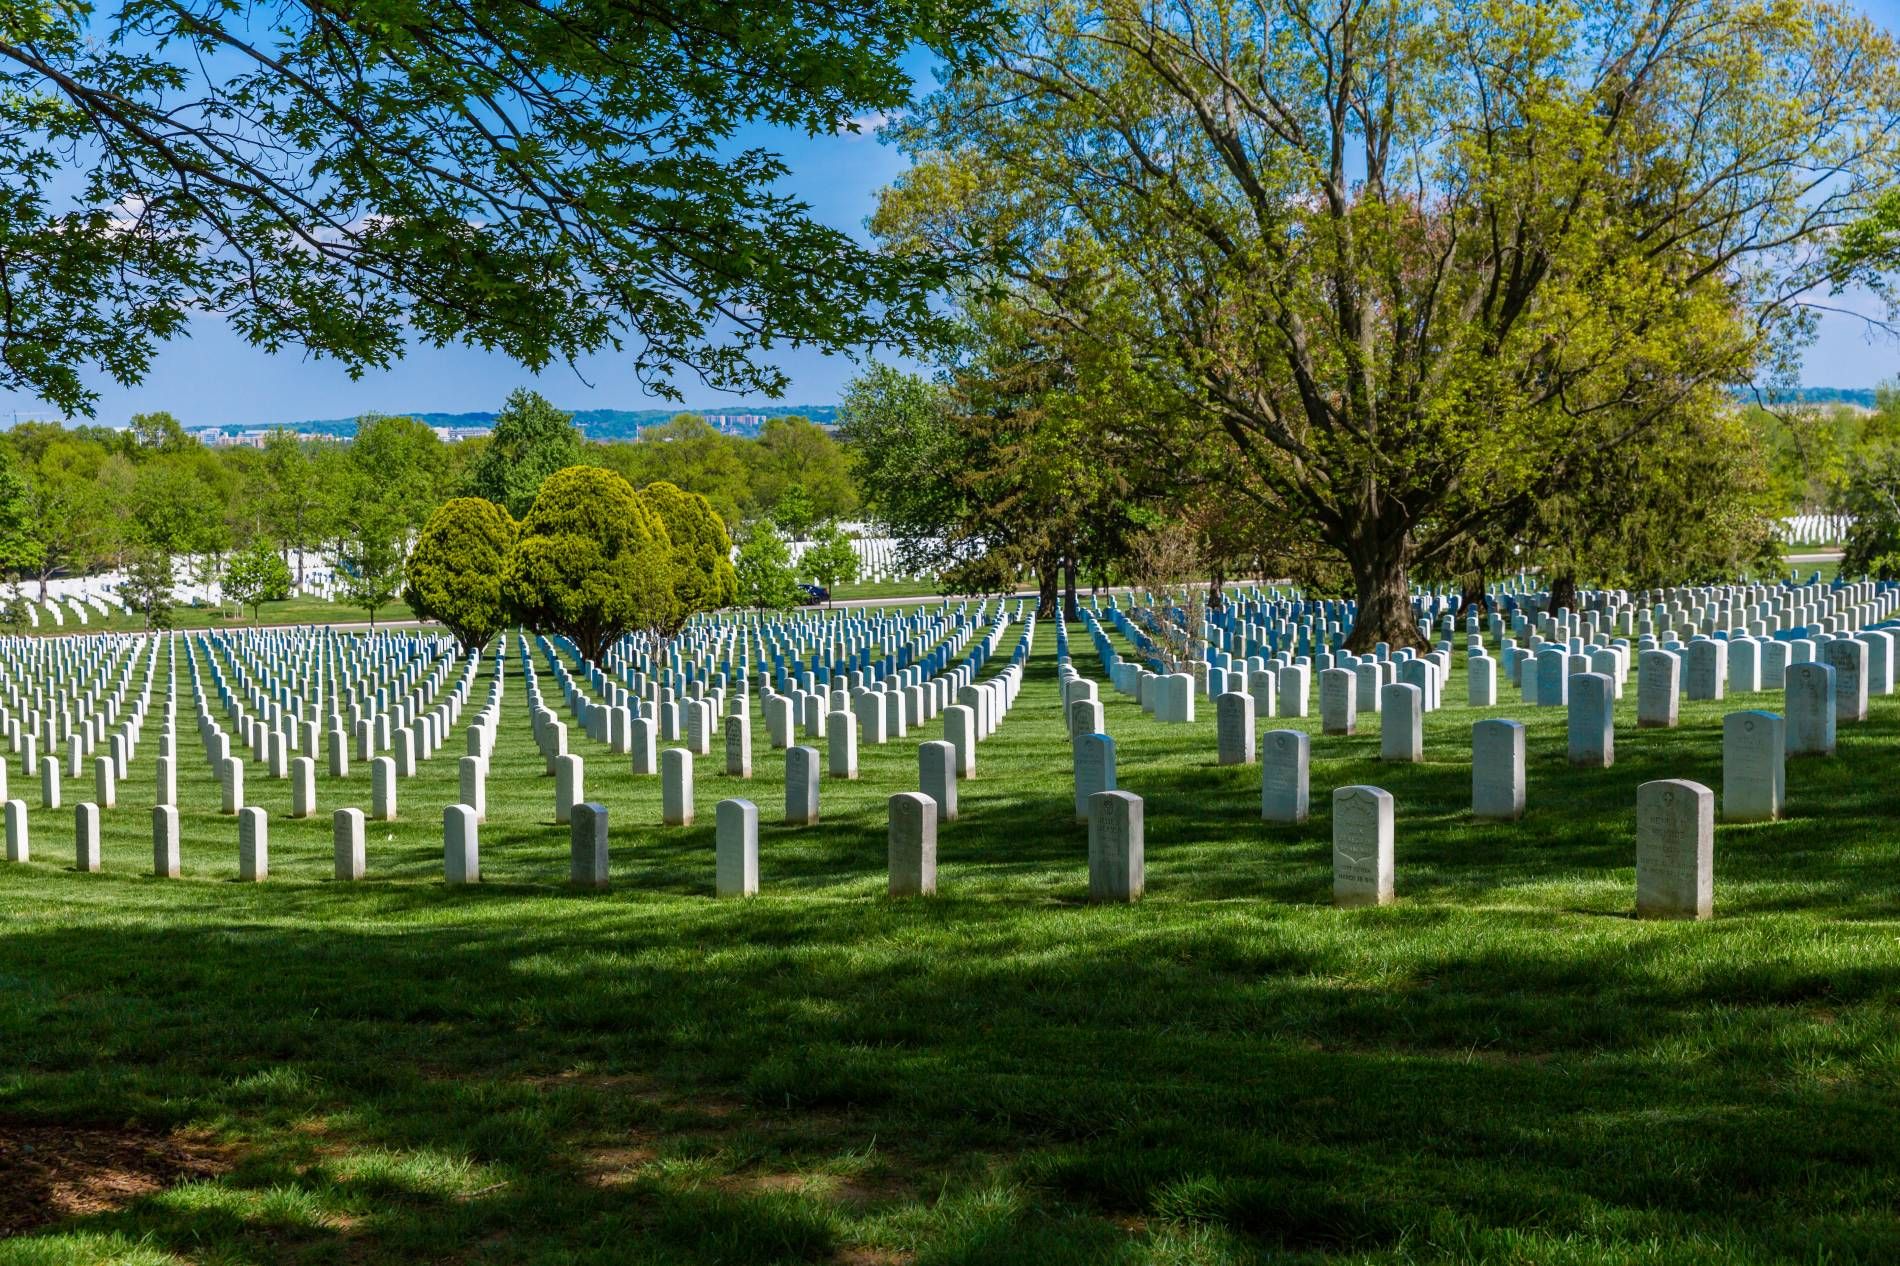
Cemeteries under trees
The image depicts numerous white cemeteries situated beneath trees on a sunny day, with a clear blue sky behind the trees. The entire scene is surrounded by lush green grass.
Eye level shot of a wide view of white cemeteries under the trees. On a sunny day with a blue sky. The scene is peaceful and quite and it has a serene atmosphere.
Labels: Outdoors, Graveyard, Nature, Gravestone, Tomb, Person, Yard, Trees, Sky, Tomps, Cemeteries
Camera: Canon Canon EOS 5D Mark III
Lens: EF24-70mm f/2.8L II USM, Canon EF 24-70mm f/2.8L II USM
Aperture: F8
Exposure: 1/640 sec
ISO: 100
Focal length: 55.0 mm